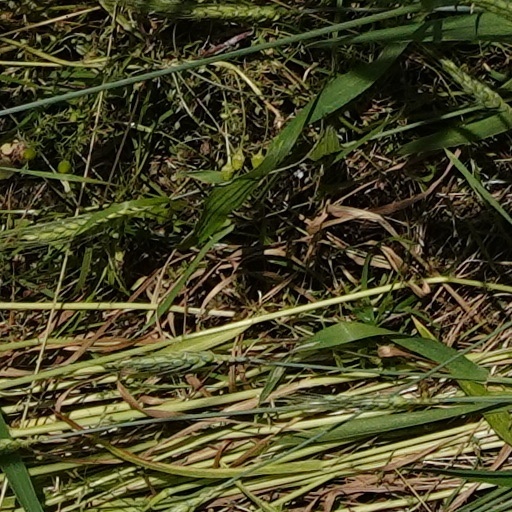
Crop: wheat